Les Houches School of Physics

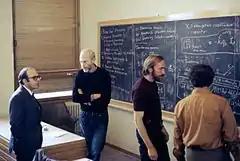
Summer, 1972, discussion in main lecture hall. From left, Yuval Ne'eman, Bryce DeWitt, Kip Thorne, Demetrios Christodoulou.

Les Houches School of Physics is an international physics center dedicated to seasonal schools and workshops. It is located in Les Houches, France. The school was founded in 1951 by French scientist Cécile DeWitt-Morette.